Last will and testament of Adolf Hitler

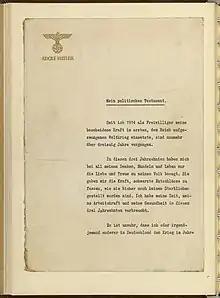
First page of the political testament

Adolf Hitler, chancellor and dictator of Germany from 1933 to 1945, signed his political testament and his private will in the "Führerbunker" on 29 April 1945, the day before he committed suicide with his wife, Eva Braun.